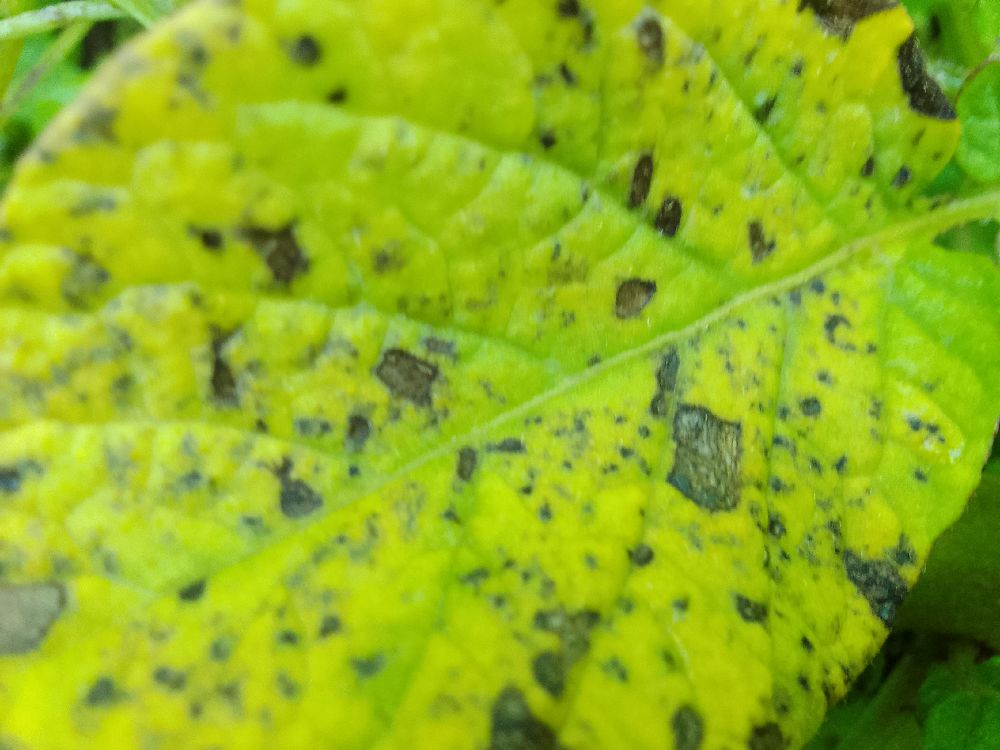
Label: Early blight